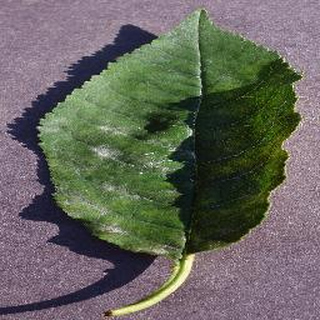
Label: cherry_powdery_mildew